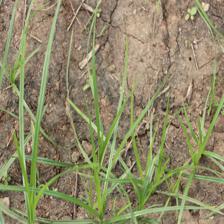
Label: Grass